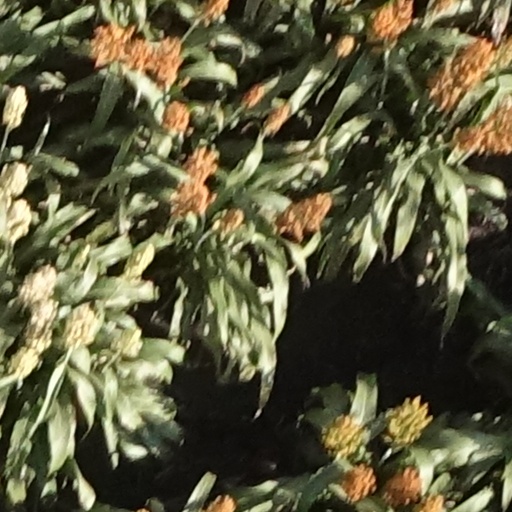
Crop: sorghum